Dresden–Werdau railway

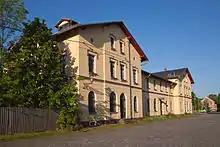
Oederan station

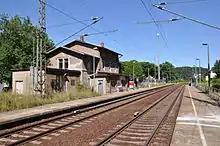
Falkenau (Sachs) Süd station

Falkenau (Sachs) Süd halt was opened on 1 March 1869 as Falkenau station. It has had the following names: